Frank Pettingell

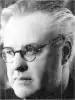

Pettingell was born in Liverpool, Lancashire, and educated at Manchester University. During the First World War he served with the King's Liverpool Regiment.